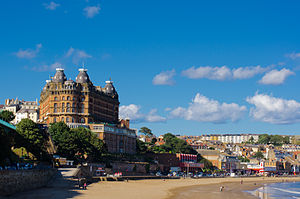
Scarborough (North Yorkshire)
Scarborough er en by i Scarborough-distriktet, North Yorkshire, England, med et indbyggertal på 61.082. Distriktet har et befolkningstal på 107.824. Byen ligger ca. 380 km fra London.